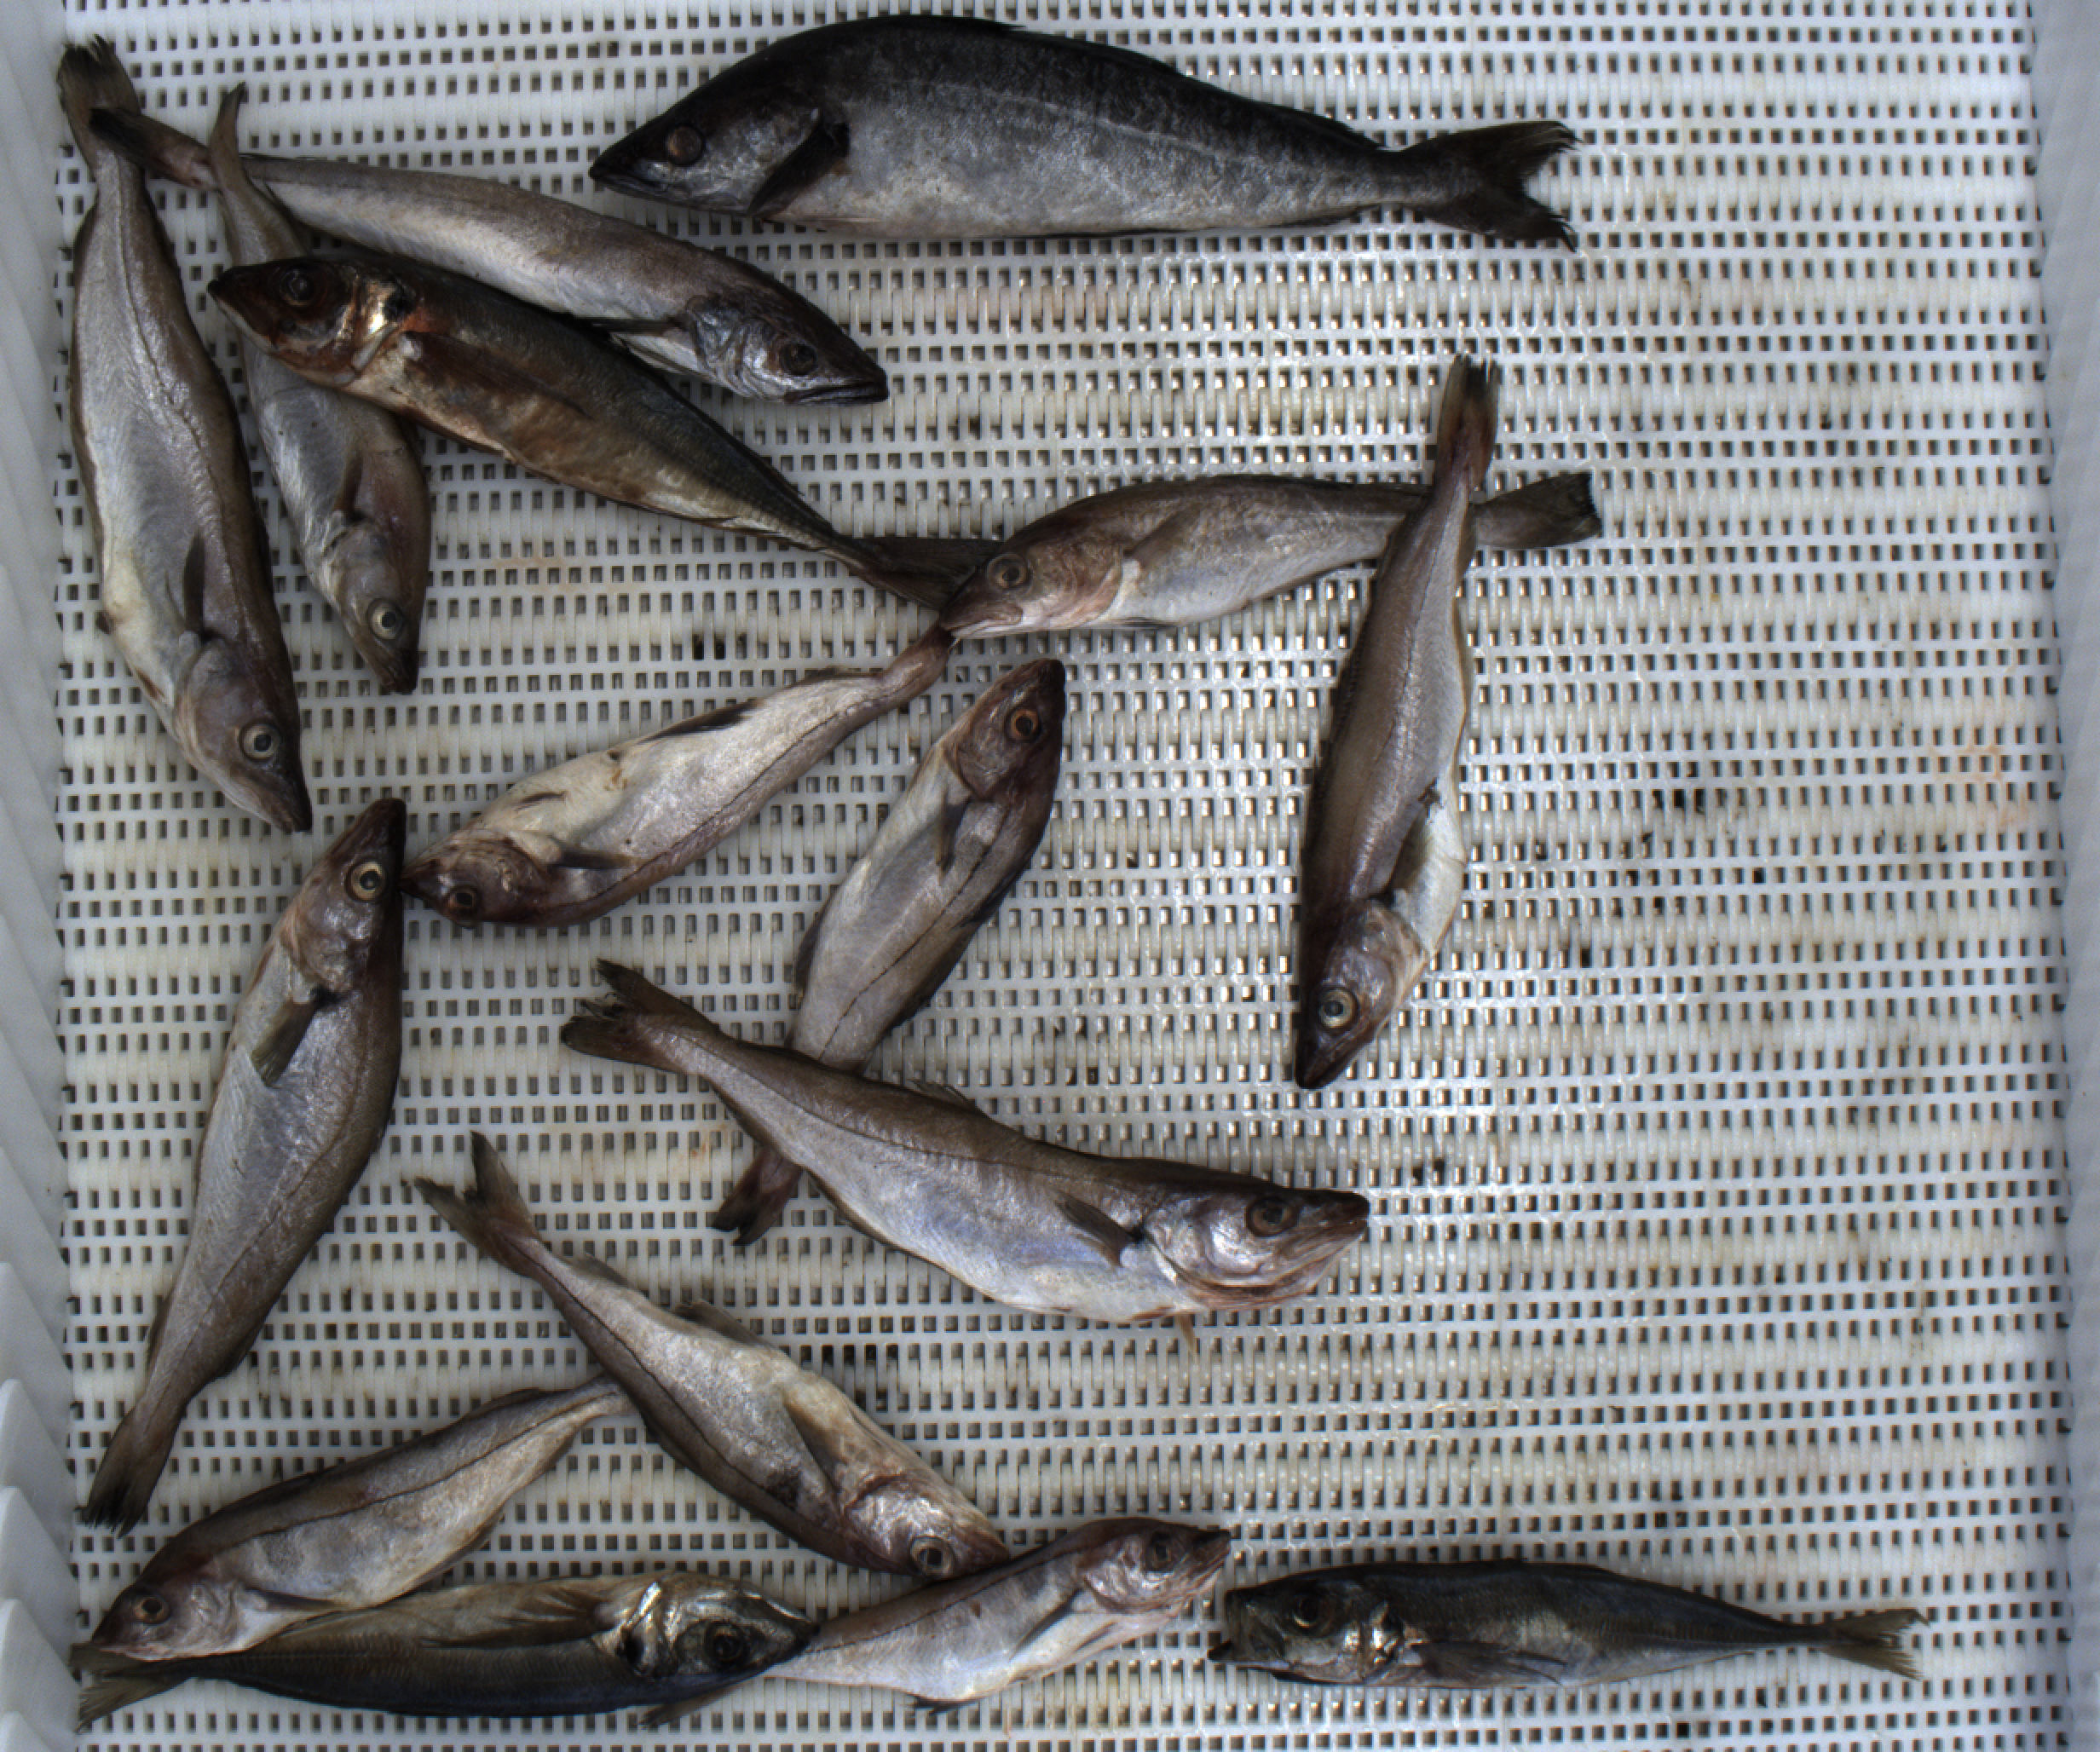
Total fish: 16
Cod: 1
Haddock: 5
Whiting: 5
Hake: 1
Horse mackerel: 3
Saithe: 1
Other: 0